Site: brandenburg
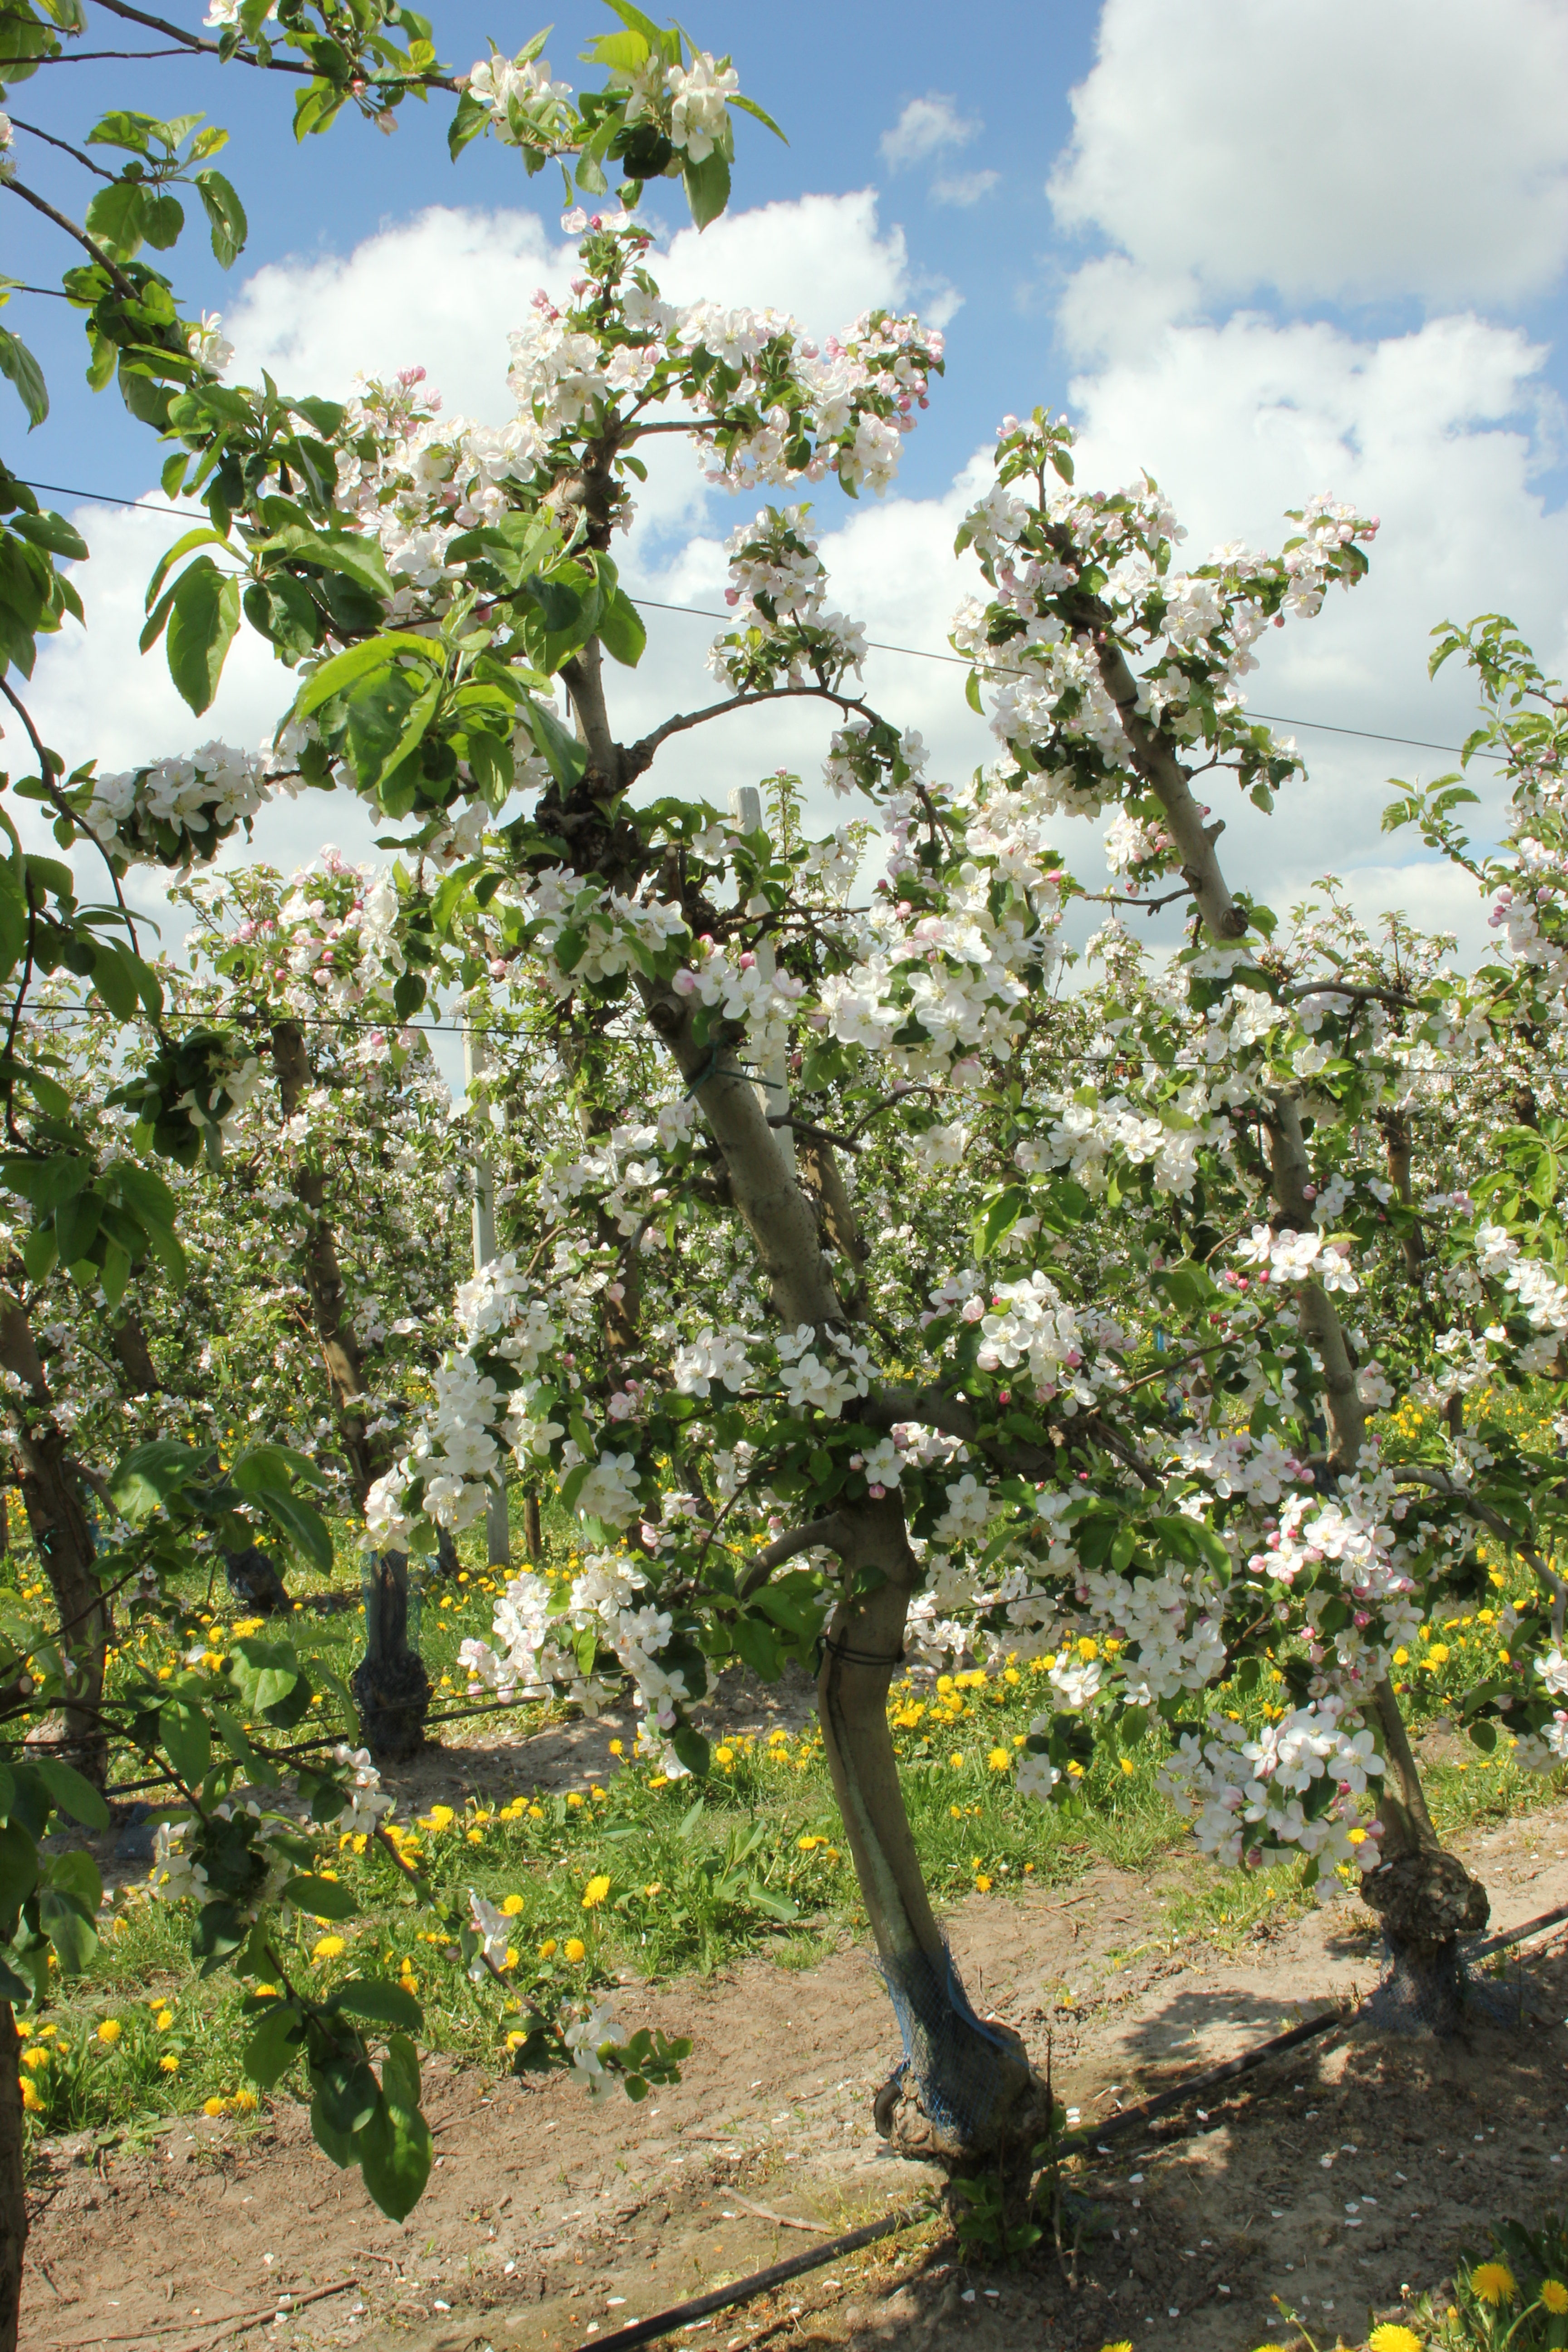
Growth stage (BBCH 65): Flowering